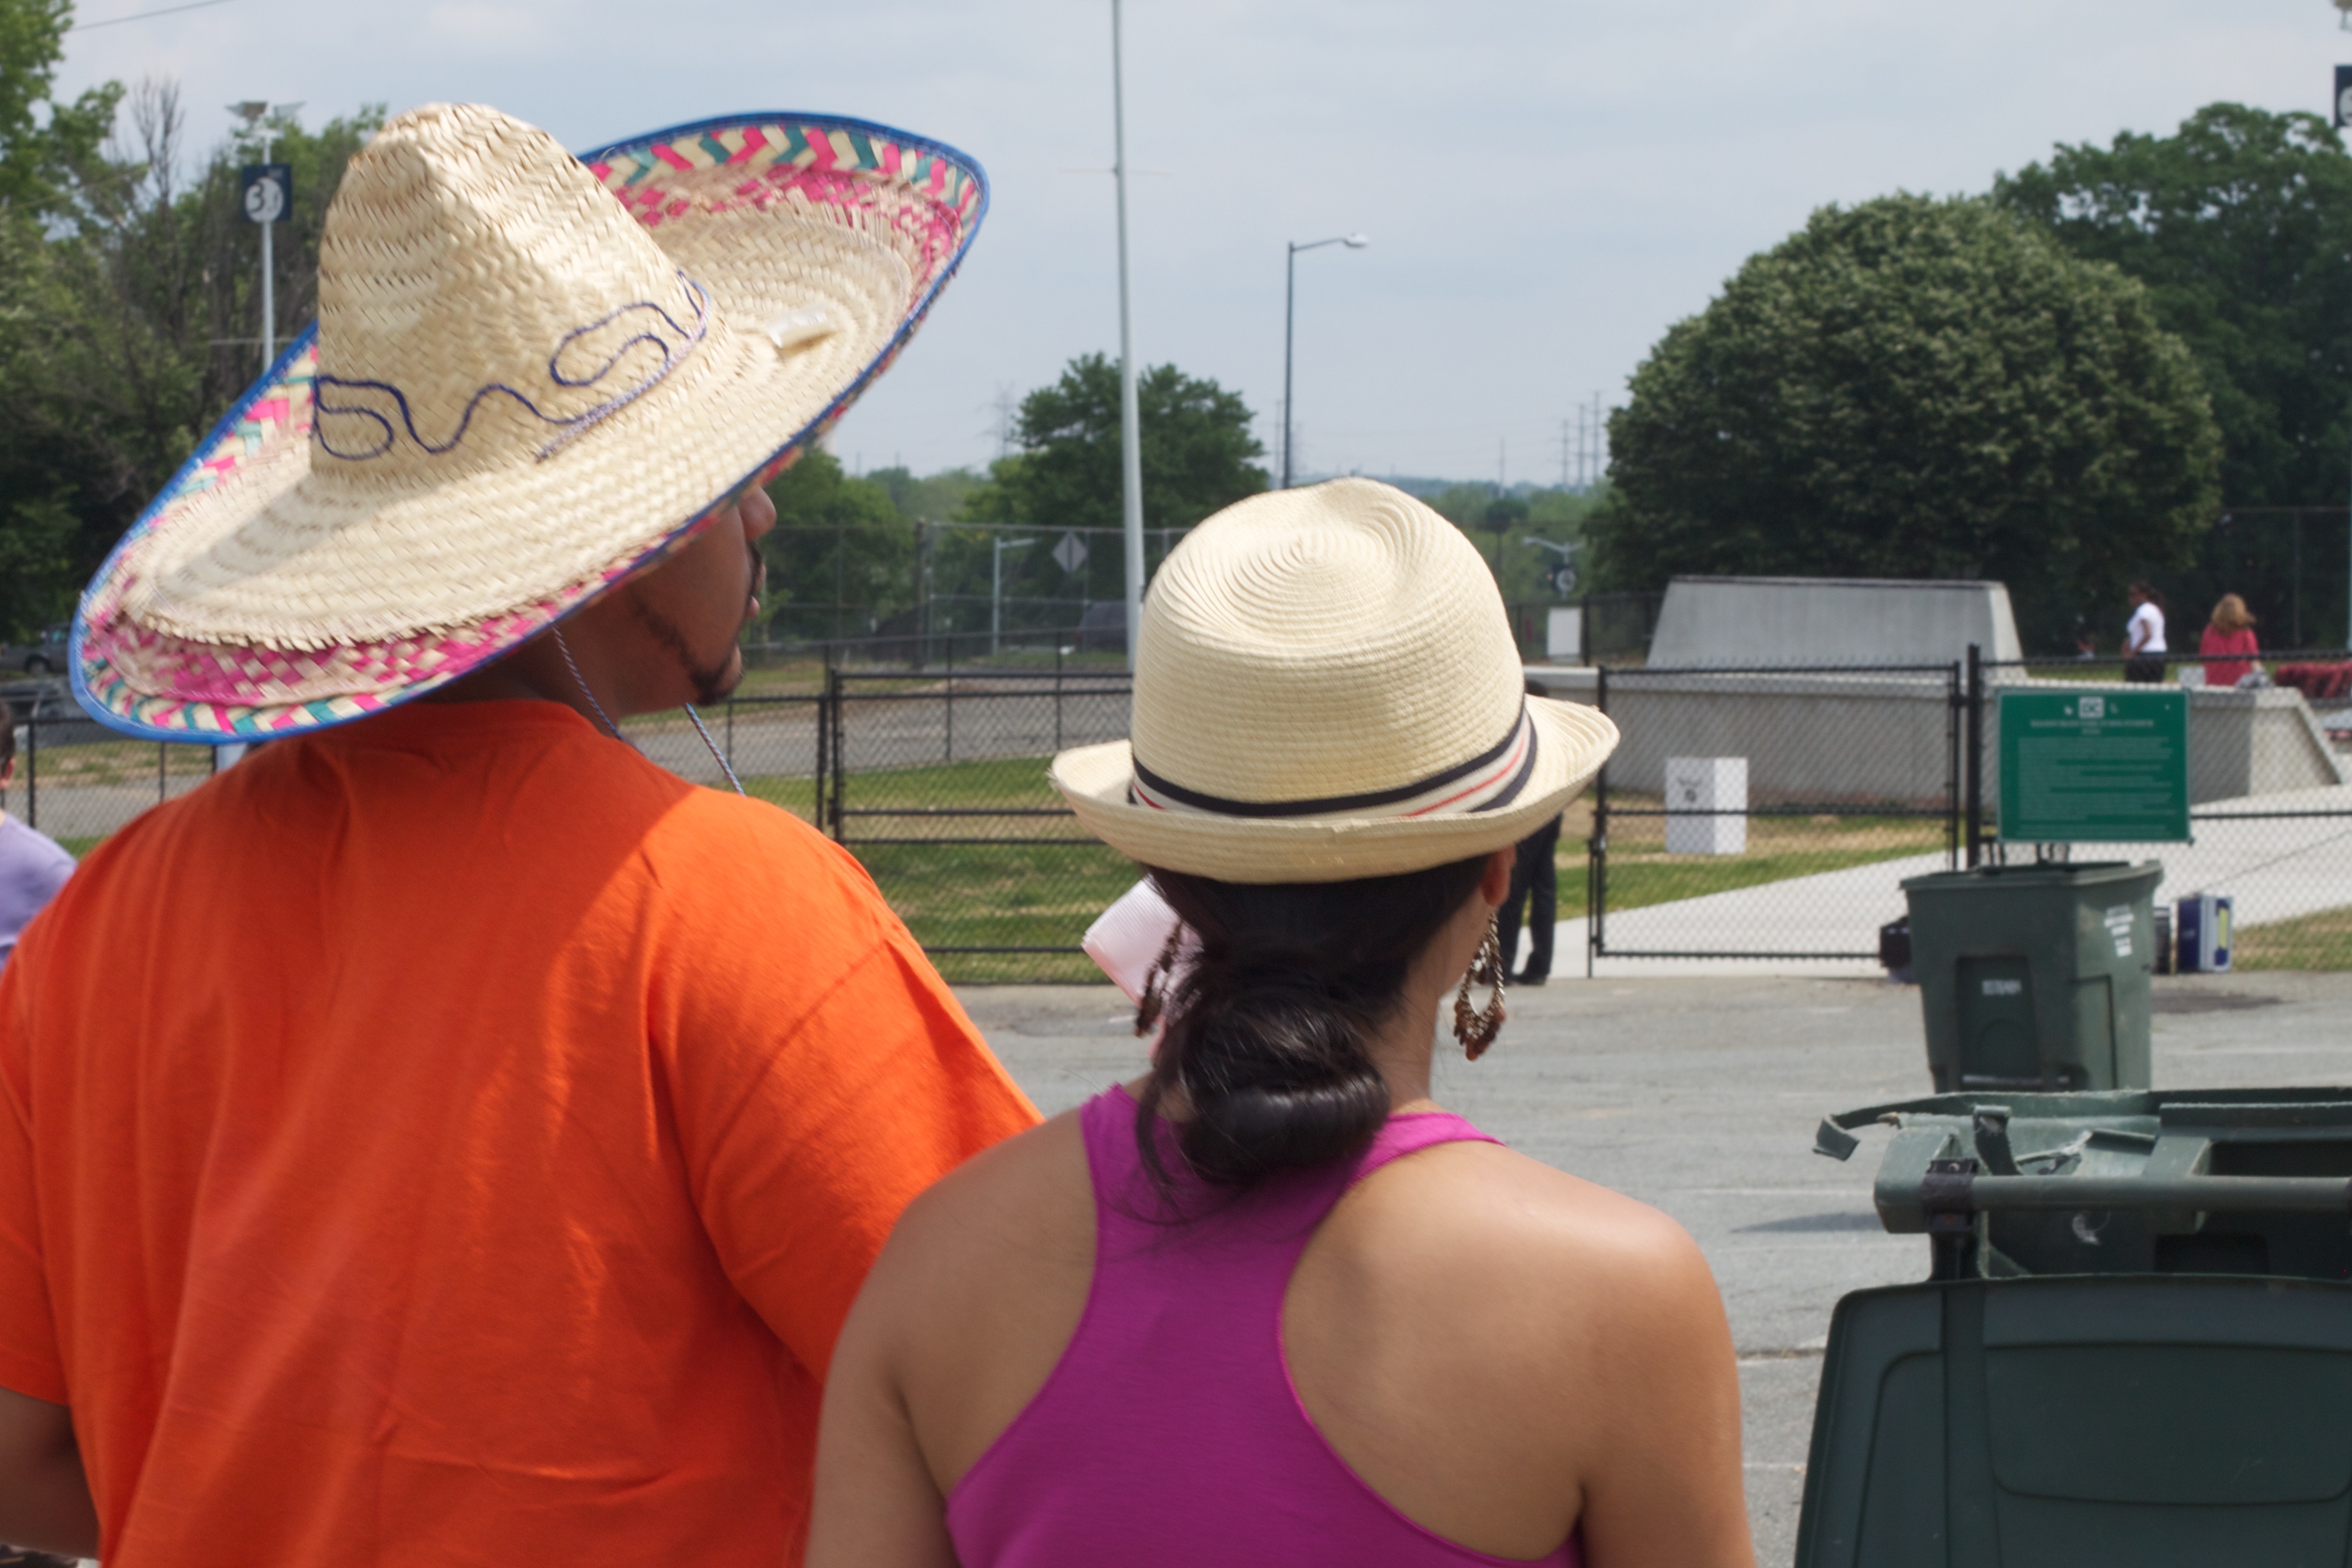
vacation, recreation, hat, tourism, headgear, sun hat, fun, sombrero, canonef50mmf14usm, fedora, fashion accessory, outdoor structure